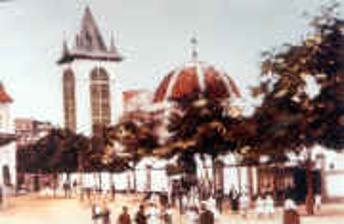
Building: El Bey Mosque
Country: Algeria
Year built: 1730
Mosque in Constantine City, Constantine Province, Algeria Hussein Bey Mosque مسجد الباي Religion Affiliation Islam Location Municipality Constantine State Constantine Country Algeria Shown within Northern Algeria Geographic coordinates 36°22′02.0″N 6°36′42.3″E / 36.367222°N 6.611750°E / 36.367222; 6.611750 Architecture Type mosque Style Ottoman Completed 1730 Specifications Capacity 1,000 worshippers Dome (s) 1 Minaret (s) 2 The Hussein Bey Mosque ( Arabic : مسجد الباي , Masjid EL-Bay) is a mosque located in Constantine, Algeria . History Hussein Bey Mosque, was originally named Souk Al-Ghazal Mosque which means the spinning market mosque the name of the mosque goes back to the market that was located in the west, where wool was sold, prepared for weaving. . The mosque is located between Kerman Street, and Didouche Mourad Street . It is bordered on the north by Shushan Abdel-Baqi Square, on the west by Ahmed Bey Palace , and on the east of Didouche Mourad Street. It was built during the reign of Hussain Kalyan, known as Abu Kamiya (1713-1736), and it is known today as the Hassan Bey Mosque. He is Hussein Bey Boukamiya. He is also called Qalyan Hussein. He was born in 1073 AH 1666 AD, with a Turkish origin.  his reign was quiet. yarn market. The inscription commemorating the construction of the Souk el-Ghazl Mosque is located in the Ahmed Bey Palace, in the northern wall of the bey kiosk, on a white marble plaque of rectangular shape (1.25 m x 0.62 m) showing the history and founder of the mosque, Hussein Bey ibn Muhammad. French researchers, including Cherbonneau, who He obtained a document from Sheikh Mustafa bin Jalul proving that his grandfather Abbas was the one who built the mosque with his money in the neighbourhood of Souk al-Ghazl. The latter agreed, after Abbas' death, and for fear of the bey forgetting his name and immortalising the name of Abbas, erasing the latter's name and replacing it with his own. In 1838 During the French invasion It was modified and transformed to a Catholic church under the name Notre-Dame des Sept-Douleurs, meaning The Lady of the Seven Pains, In 1962 after Independence , it returned to its original nature as a mosque, and is currently known as El Bey Mosque. Hussein Bey Mosque in 1895 after it was converted to a Cathedral by the French occupation Hussein Bey Mosque In 1889 Architecture The facade of doors and entrances, the mosque according to its current form, its general plan is a rectangular shape, merging in part of its northern and western facade with Ahmed Bey Palace and a ground slope. The mosque has two main entrances on the southern side of it, preceded by stone steps. The mosque has modern and original doors. The first was built to support the original doors as a fence, and the second was made of wood with two shutters, called the iron door with latch, and it was a large size that opened from the inside. The Mosque of Souk al-Ghazl contains knotted windows overlooking the outside, the upper part of which ends with stucco decoration and is surrounded by a stucco frame on the southern side, 11 windows, and on the eastern and western sides there are 3 arched windows, the dome windows have 3 windows on each side. The southern side, and the other in the northwest corner. From the outside, the domes of the mosque are circular in shape and are located on both sides of the minaret located on the western side of the mosque. The second type of domes is known as shallow domes, and it is a dome with a cavity less than the central dome in number. The prayer house: Its shape is rectangular, facing transversely over the mihrab. It is adorned with a half-dome of plaster with floral and geometric motifs. The cavity is covered with brightly coloured ceramic squares. On either side are two black and white marble columns on the right of the mihrab. The pulpit is made of wood, its length and width is 3.45 m. 0.96 m at its front, 0.96 m in height and 2.75 m at its rear. It has 11 degrees, on both sides of it are two feathers adorned with a group of fillings. At the top of the pulpit there is the preacher's session. There are 30 columns, including those built into the wall, all of them resting on circular bases with cylindrical bodies. See also Ahmed Bey Palace Emir Abdelkader Mosque References